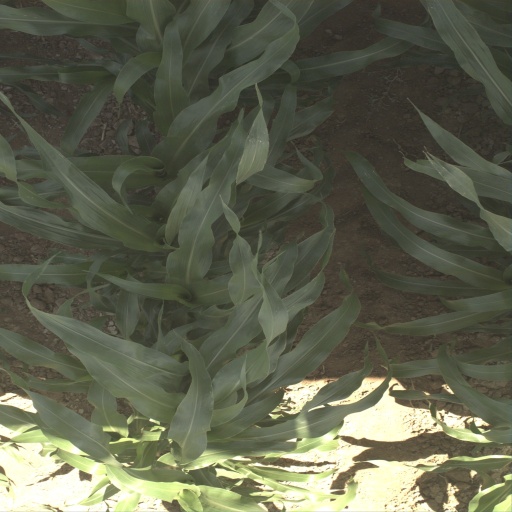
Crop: sorghum